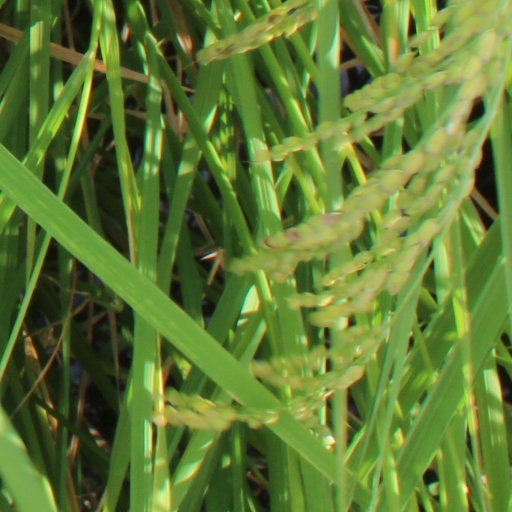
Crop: rice